Question: Please indicate a possible affordance area of the jump_skis that can be used for riding
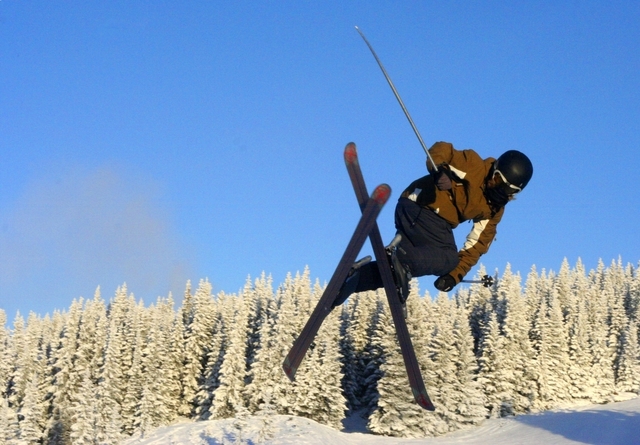
Answer: [330.619, 131.881, 438.619, 415.881]